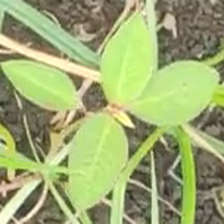
Weed species: Moti_dudhi(Euphorbia_geneculata_L)